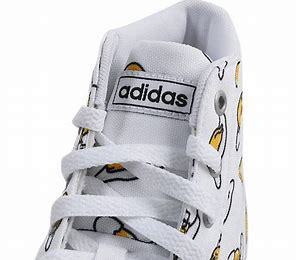
Brand: adidas
Model: neo Adidas NEO Bravada